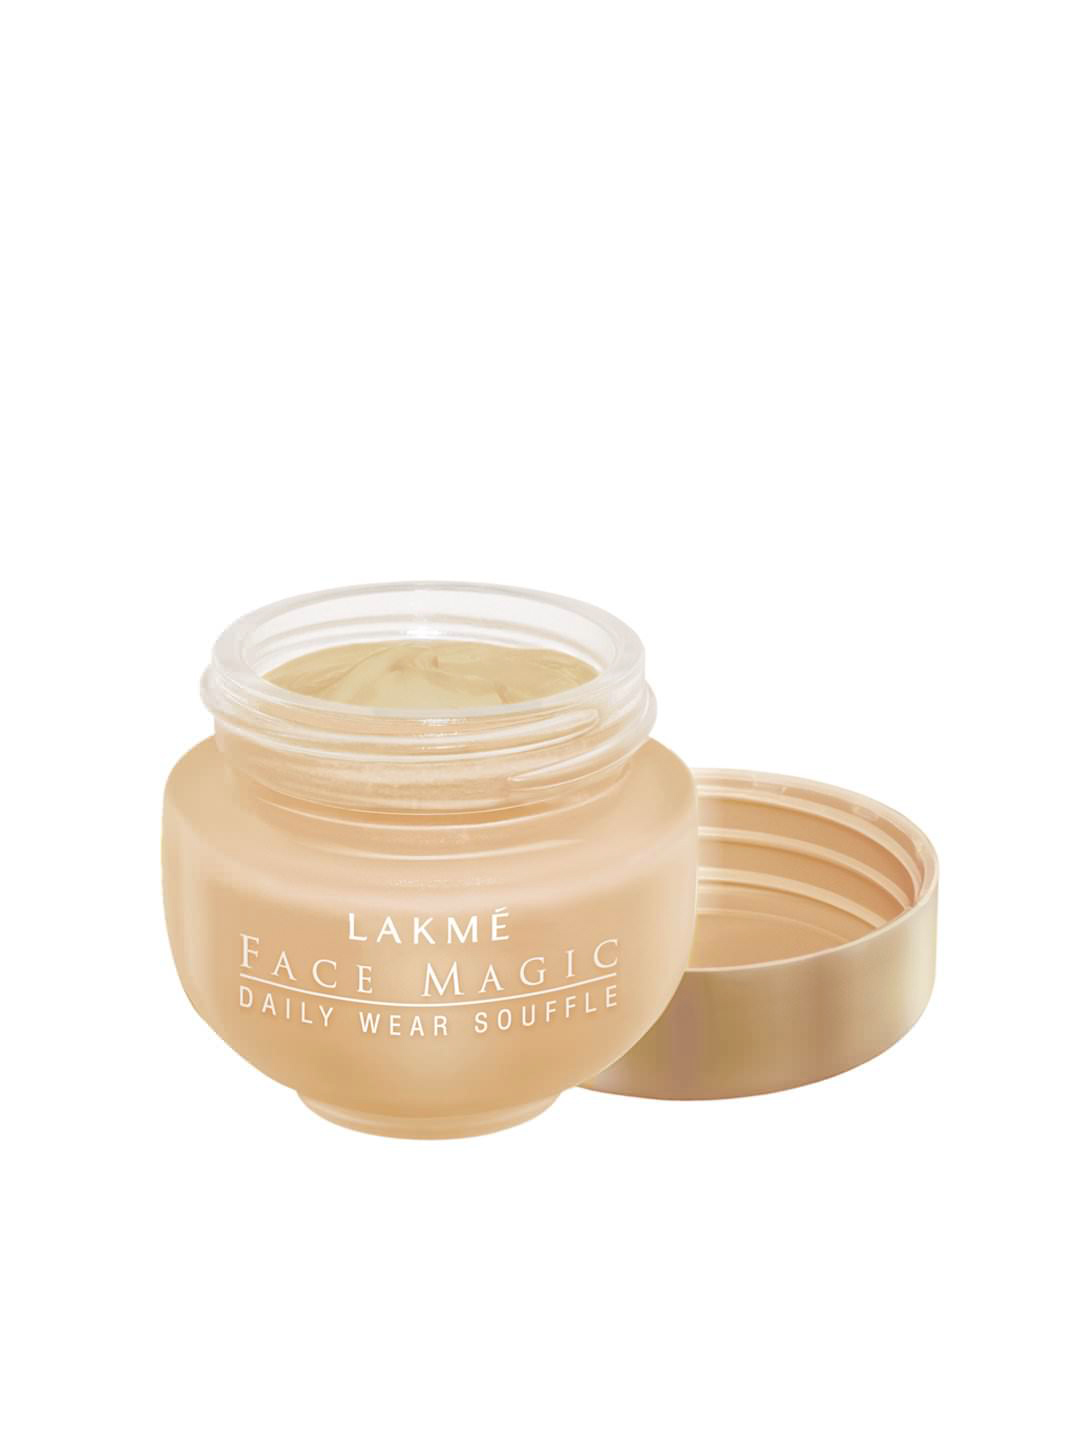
Lakme Face Magic Natural Shell Daily Wear Souffle
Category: Personal Care / Makeup / Foundation and Primer
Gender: Women
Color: Skin
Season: Spring 2017
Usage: Casual